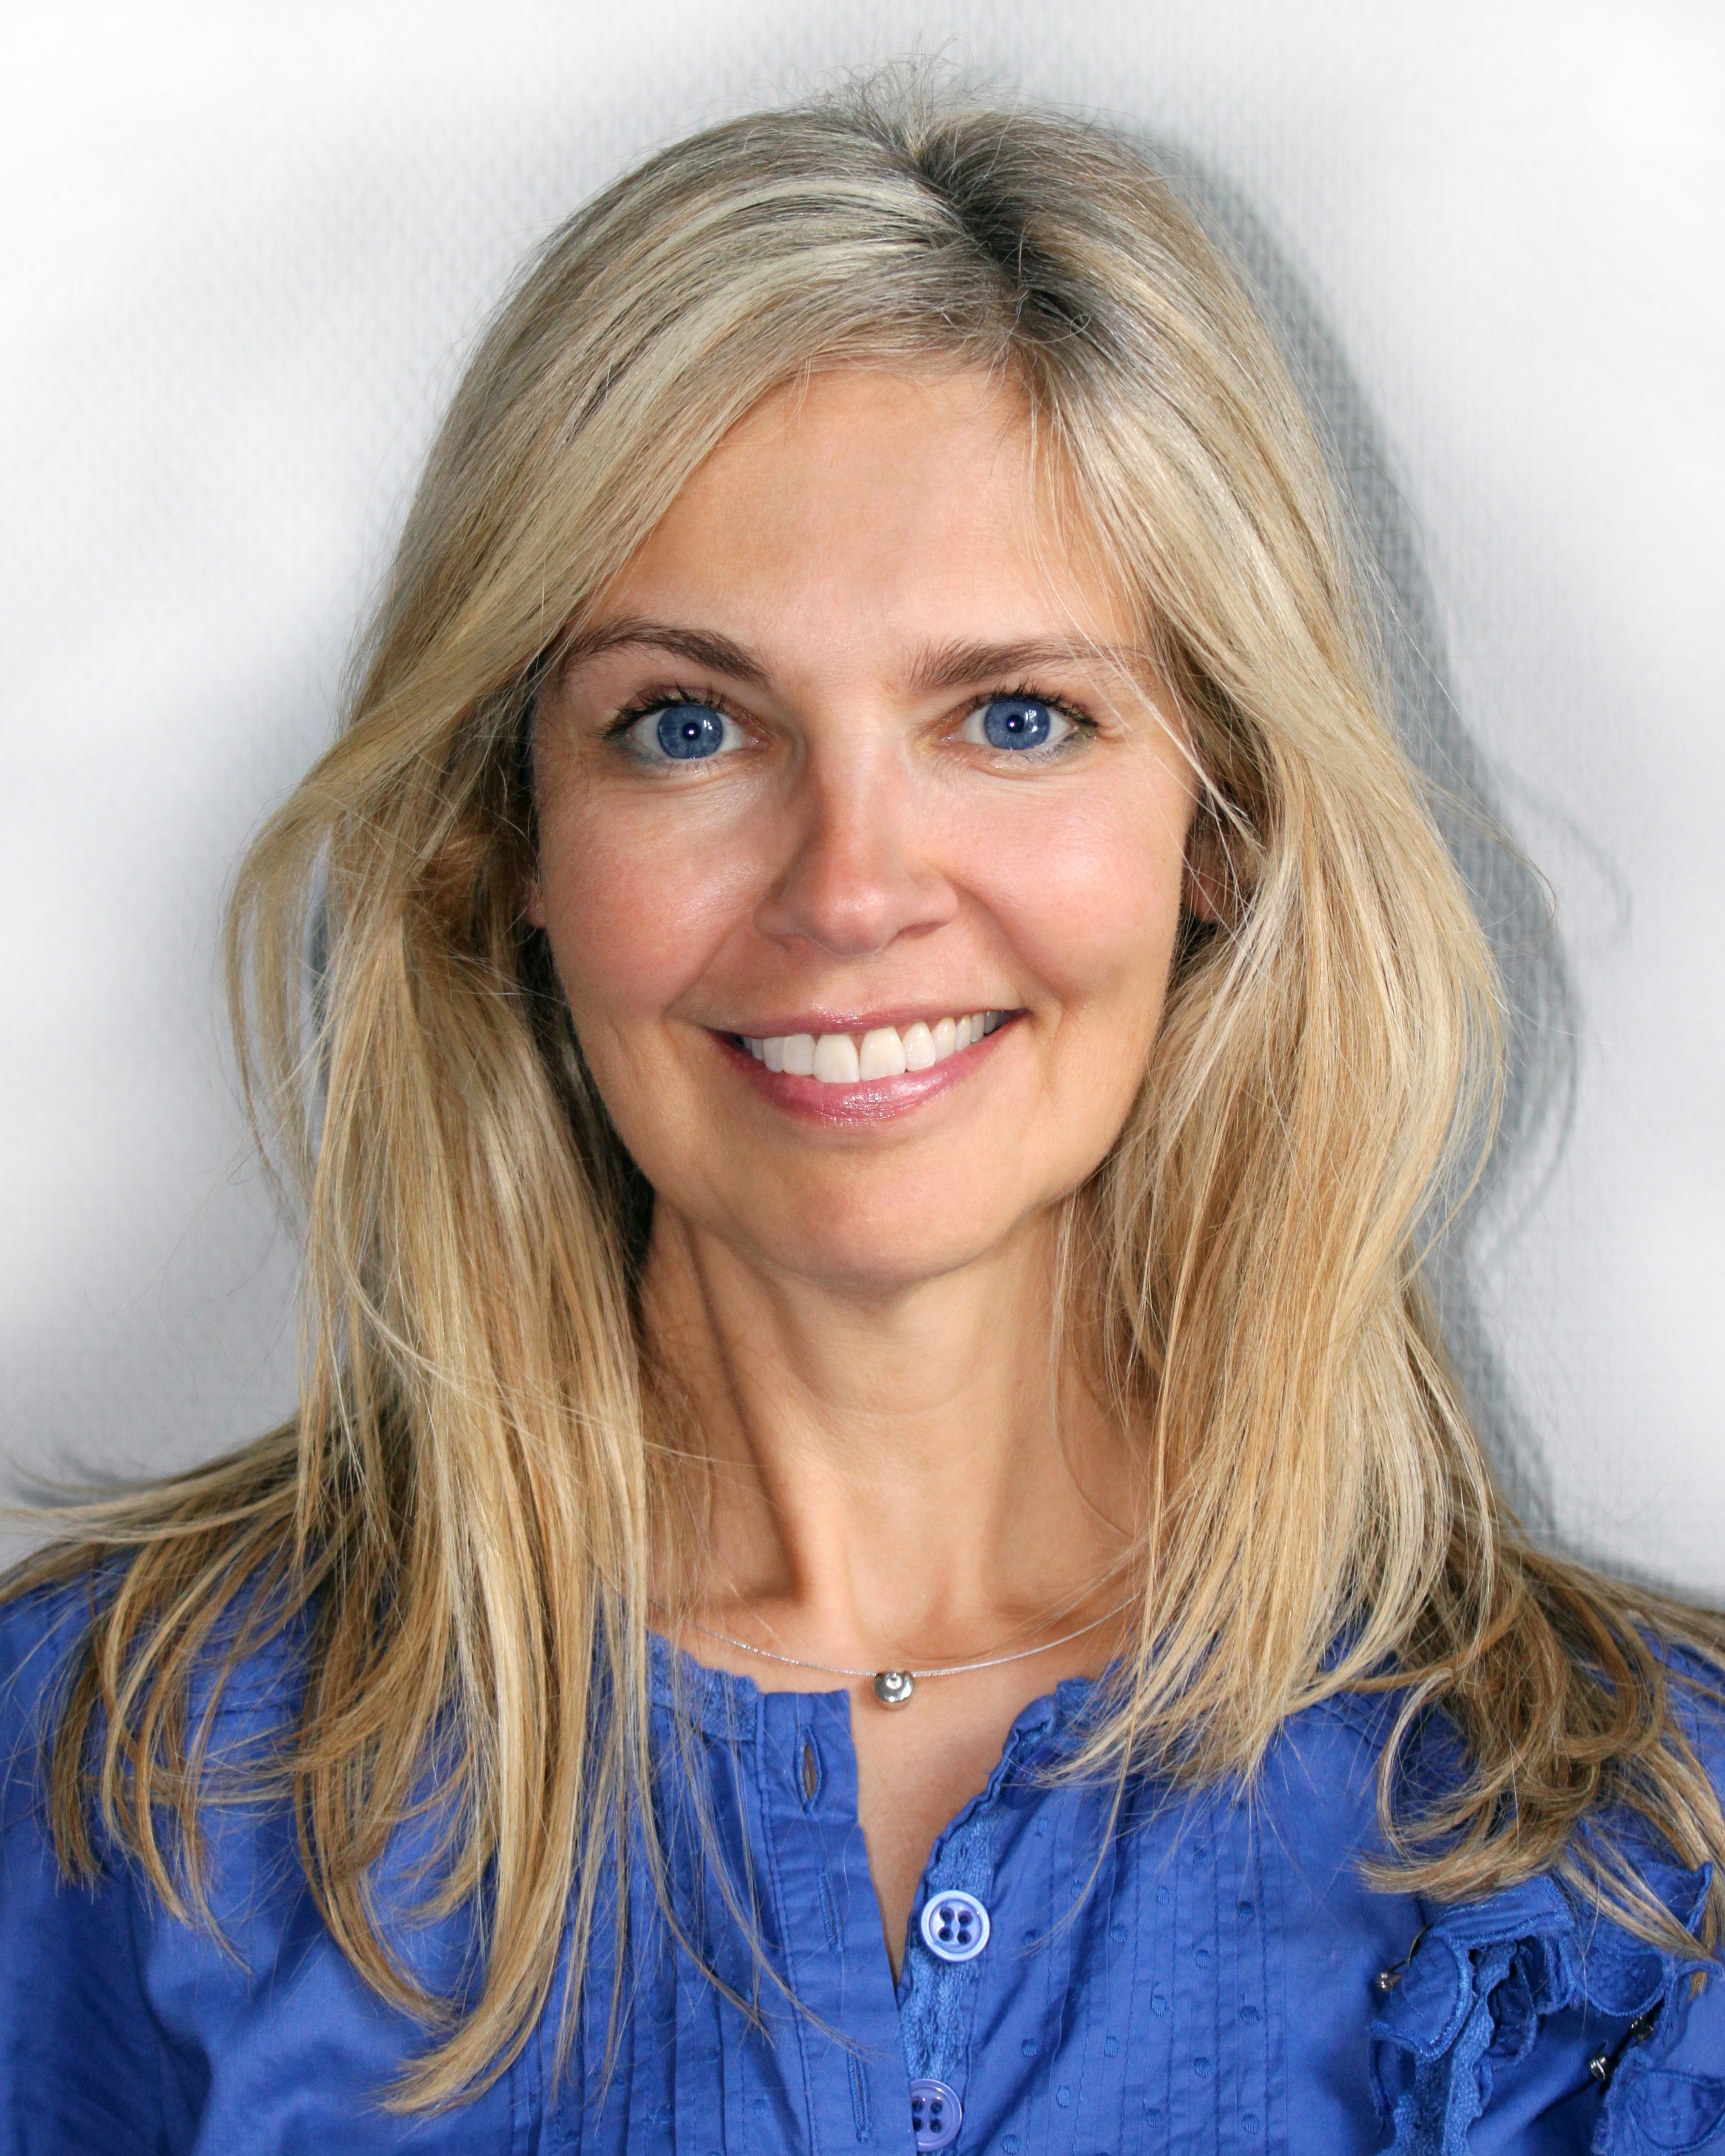
person, girl, woman, hair, cute, female, portrait, young, profession, lifestyle, healthy, hairstyle, smile, laugh, feminine, mouth, long hair, face, nose, eyes, happy, eye, head, lips, beauty, joy, beautiful, sexy, blond, pretty, tooth, luck, of course, attractive, photo shoot, brown hair, portrait photography, layered hair